2018 South American Beach Soccer League

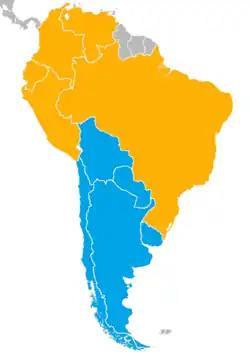

The ten member nations of CONMEBOL enter two teams each: their respective senior and under 20s national teams. In total, 20 teams will compete.